Spadafora

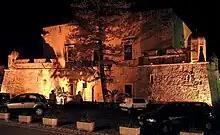
The castle.

Spadafora (Sicilian: Spatafora) is a "comune" (municipality) in the Metropolitan City of Messina in the Italian region Sicily, located about east of Palermo and about northwest of Messina.